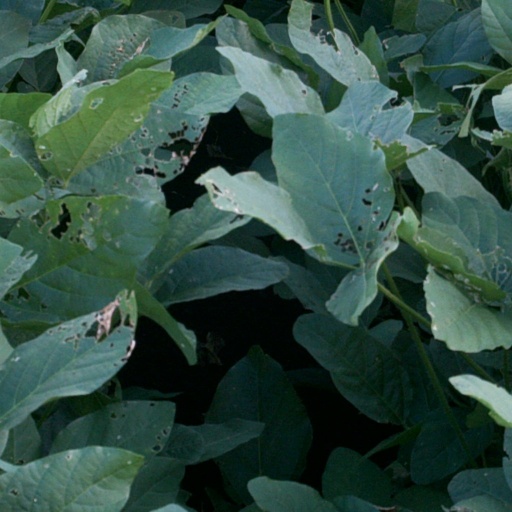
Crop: soybean